List of compositions by Charles-Valentin Alkan

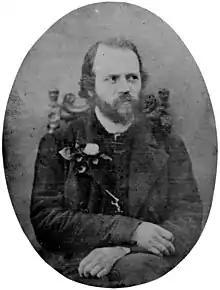
Charles-Valentin Alkan

The following is a list of all the musical compositions of Charles-Valentin Alkan in order of opus number. Transcriptions are excluded from this list. All dates are publication dates except for unpublished works: